Still Life: Vase with Pink Roses

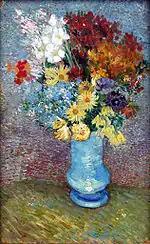
Vincent van Gogh's "Flowers in a Blue Vase," about 1889-1890

Flowers were the subject of many of Van Gogh's paintings in Paris, due in great part to his regard for flowers. As said to his brother, "You will see that by making a habit of looking at Japanese pictures you will come to love to make up bouquets and do things with flowers all the more." To his sister, Wil, Van Gogh advised her to cultivate her own garden, like Voltaire's Candide, to find joy and meaning in life. After he left Paris and settled in Arles Van Gogh painted his second group of "Sunflowers" in 1888 and 1889. His paintings of sunflowers in vases are among his most well known paintings.